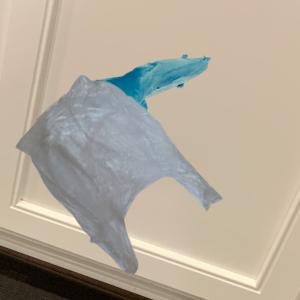
Label: plasticbags